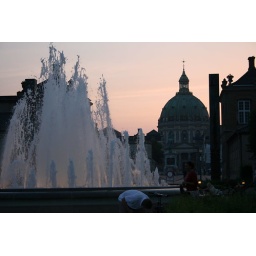
Sunset at Amaliehaven. Amalienborg castle and the Marble church in the back ground